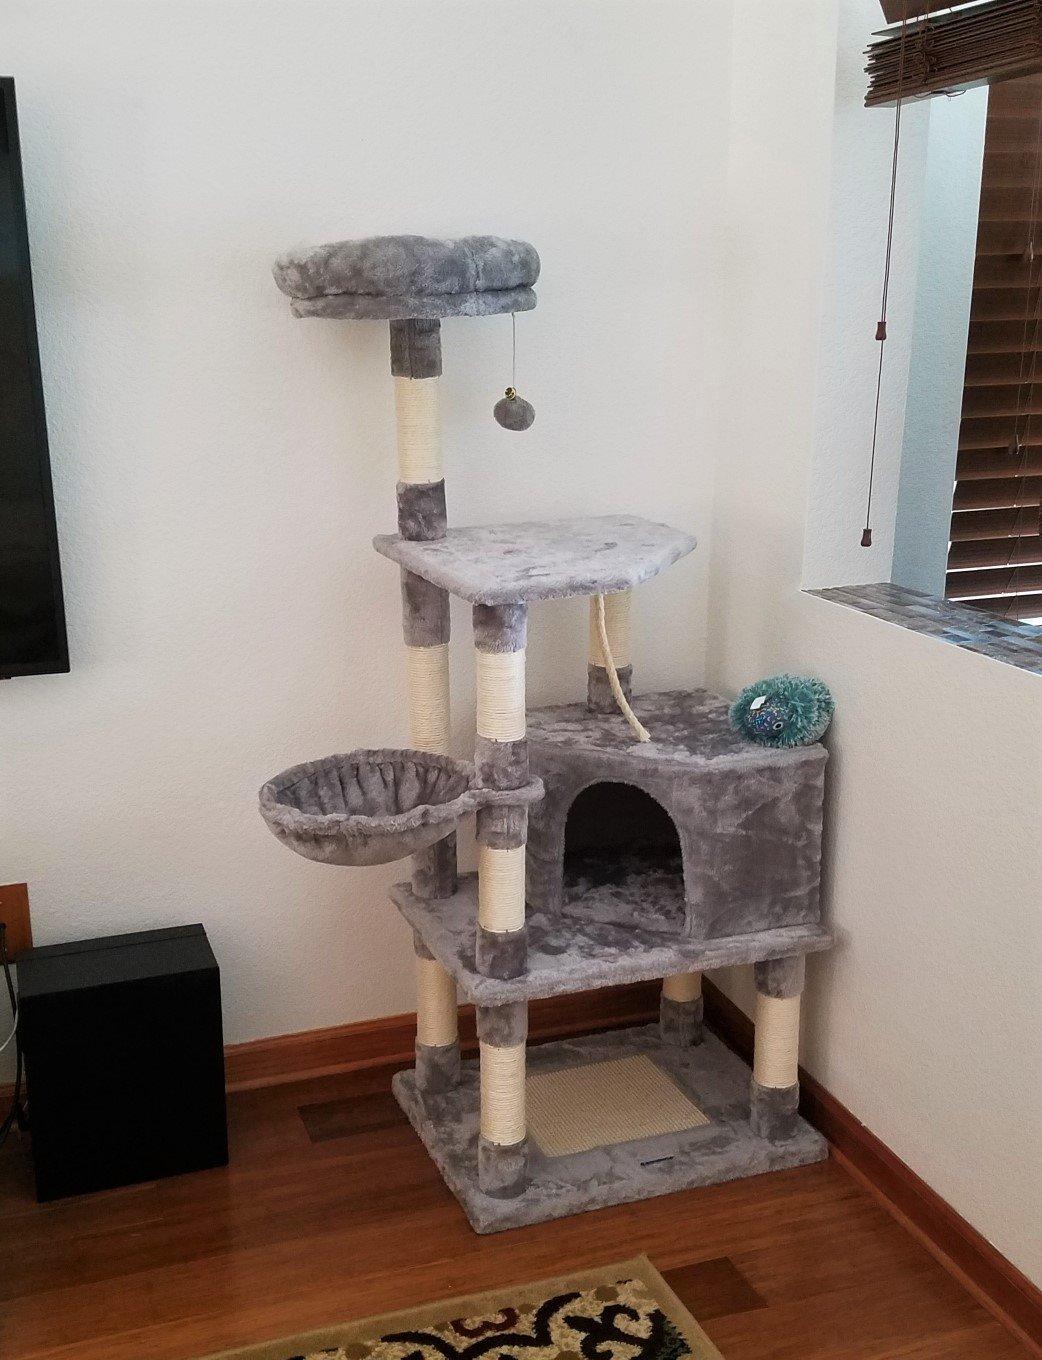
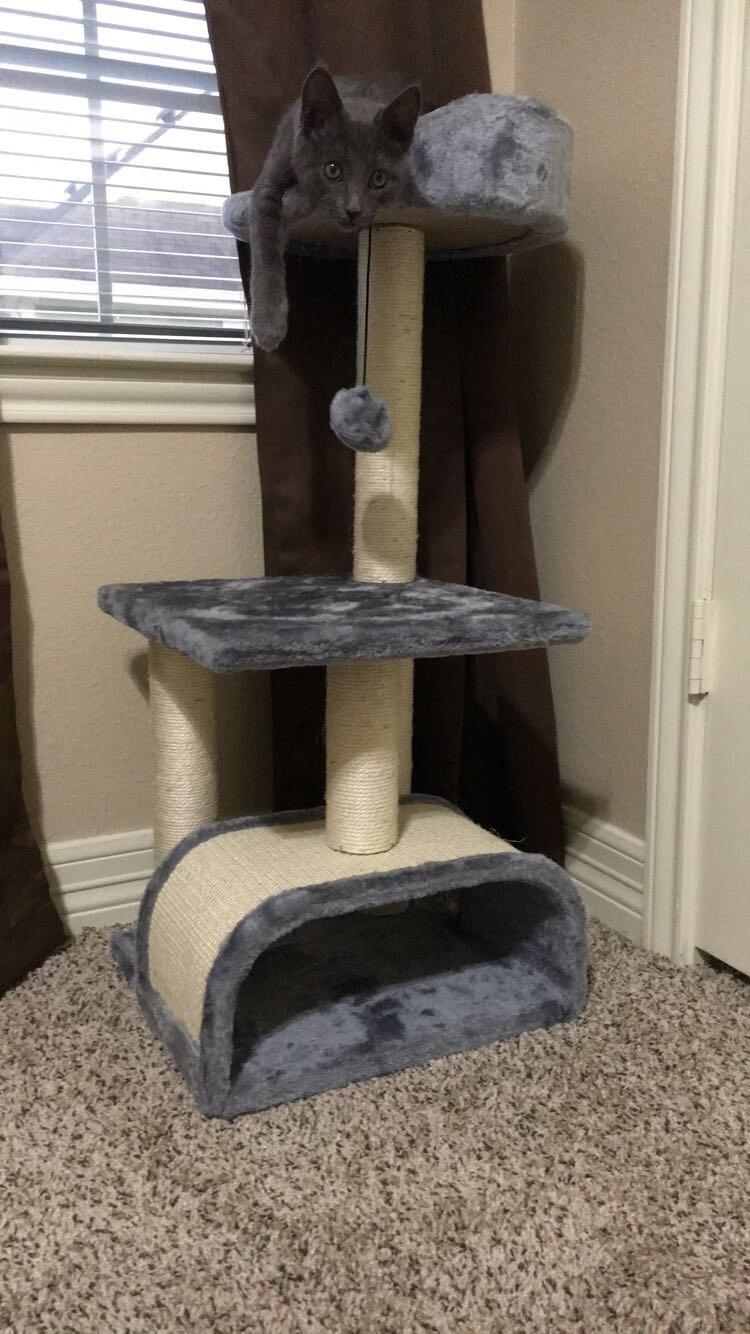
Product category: items_cat tree
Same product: no